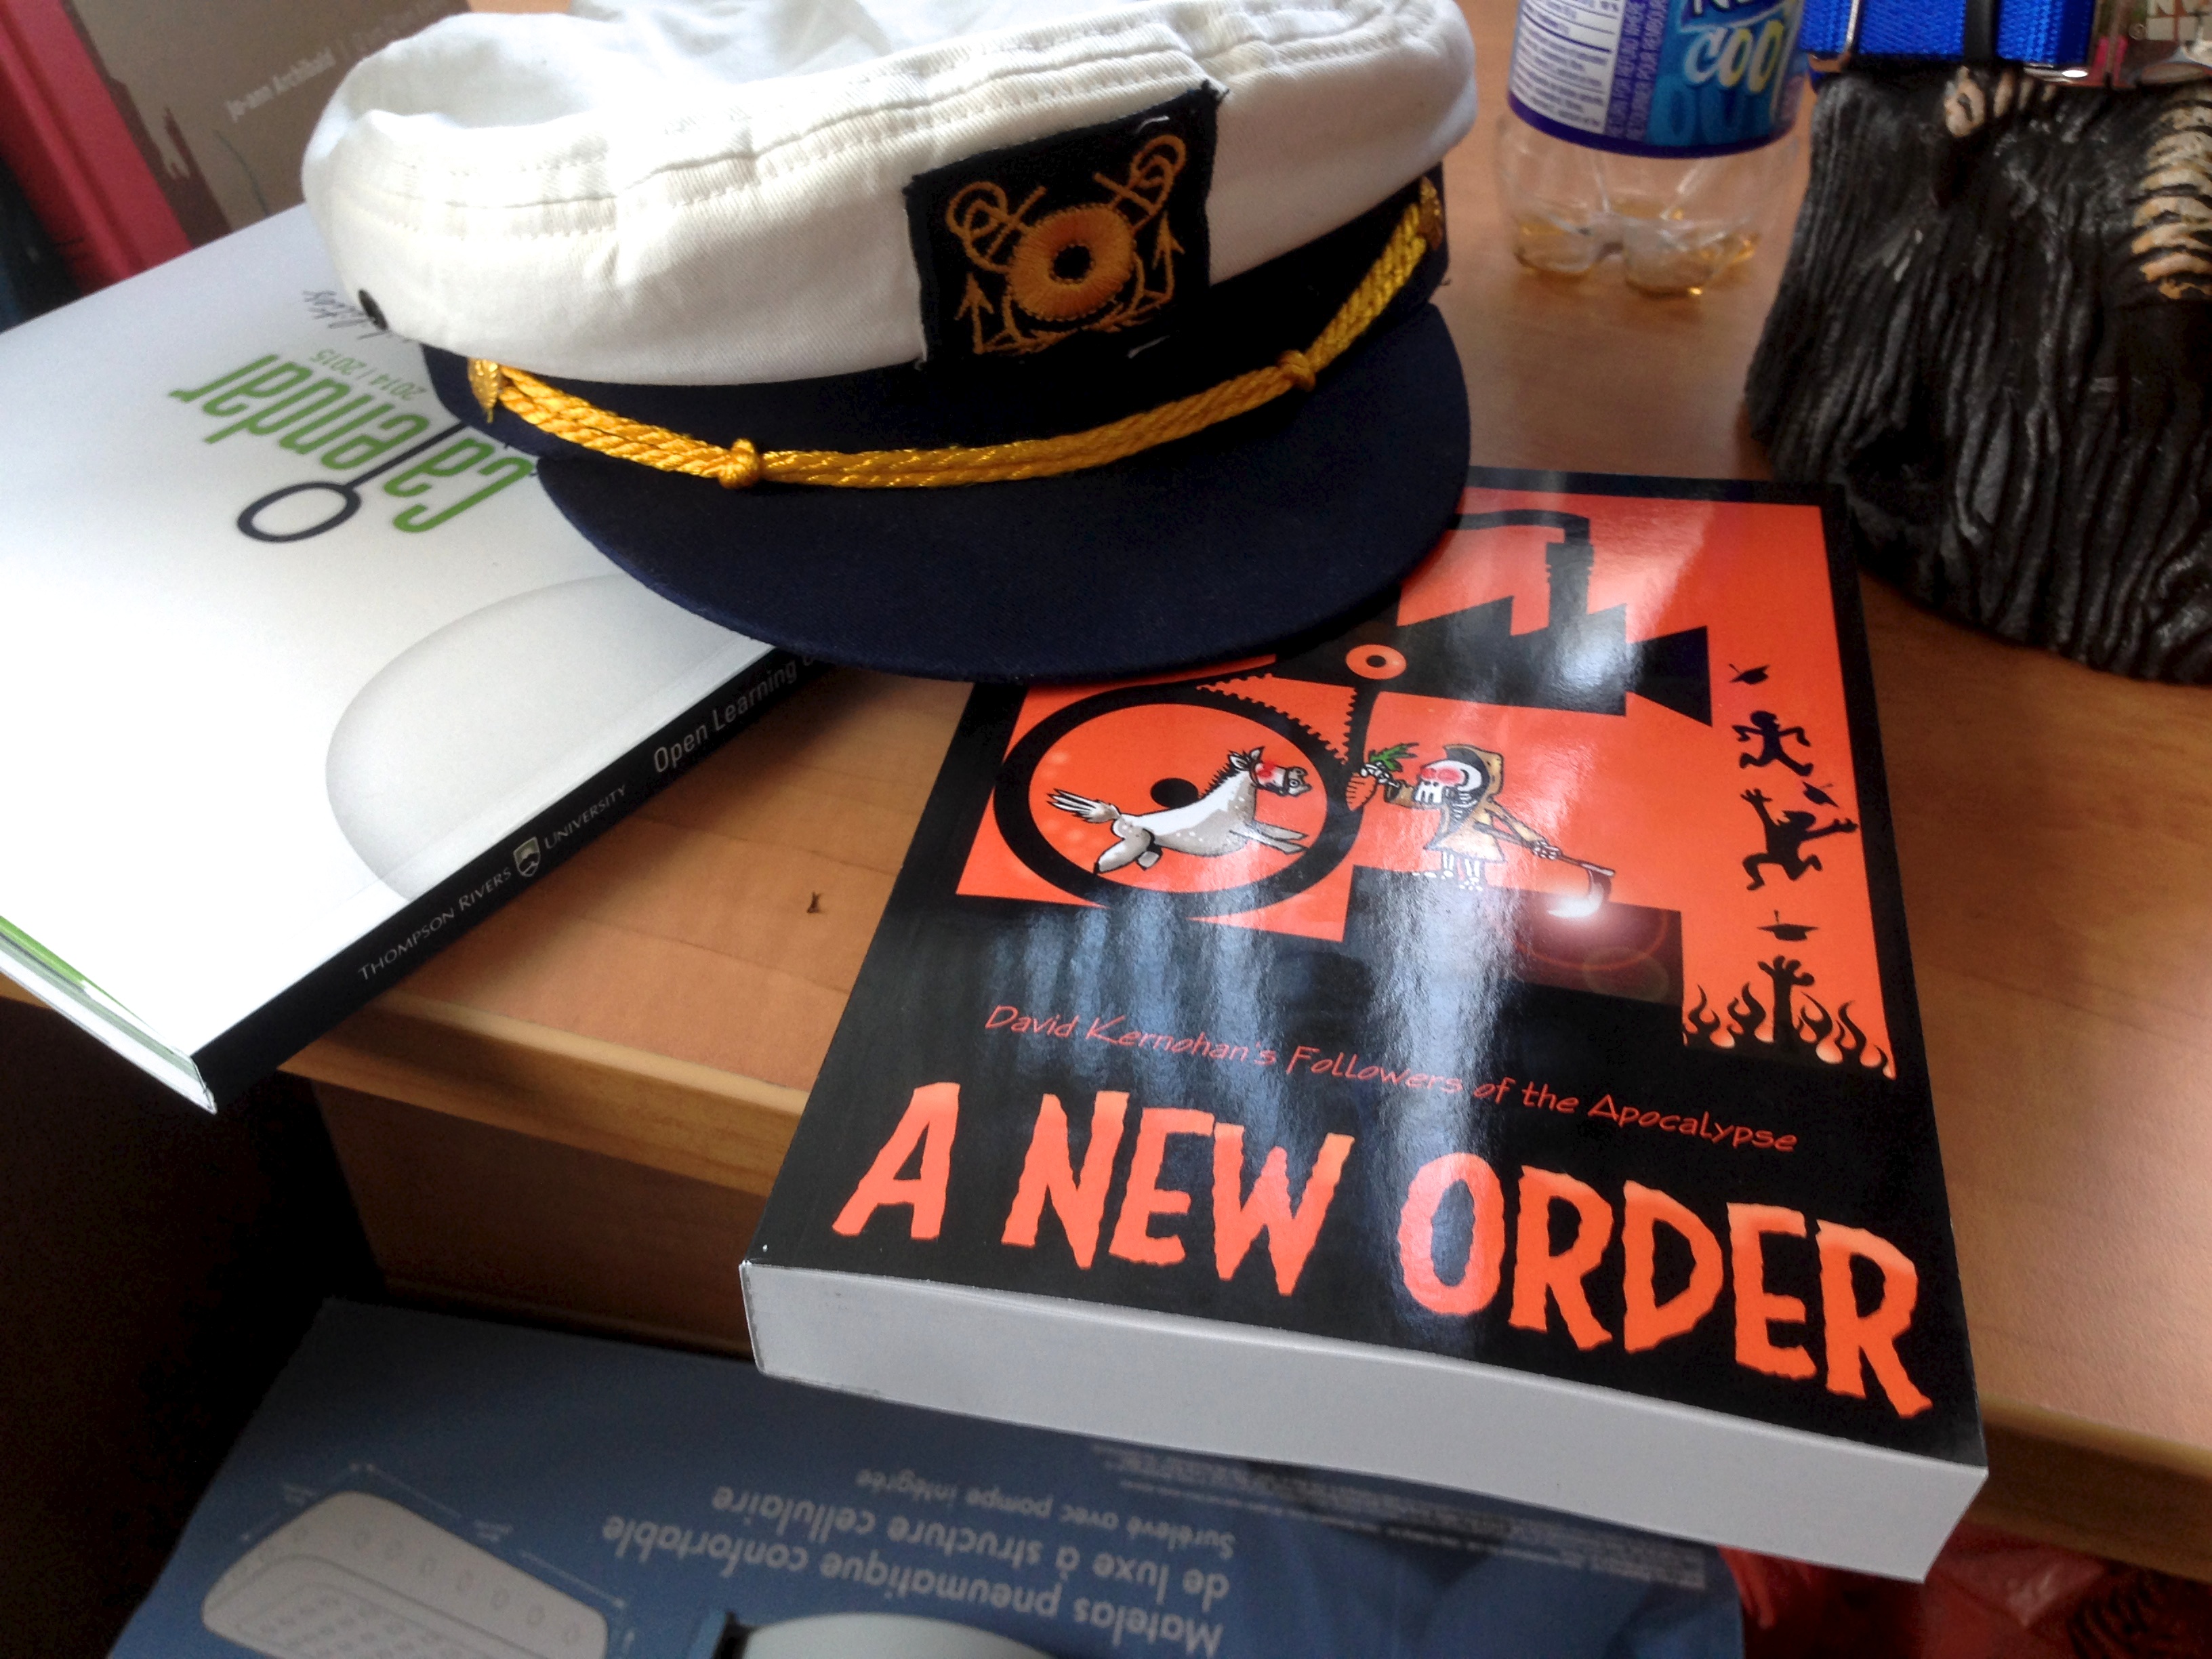
brand, art, sense